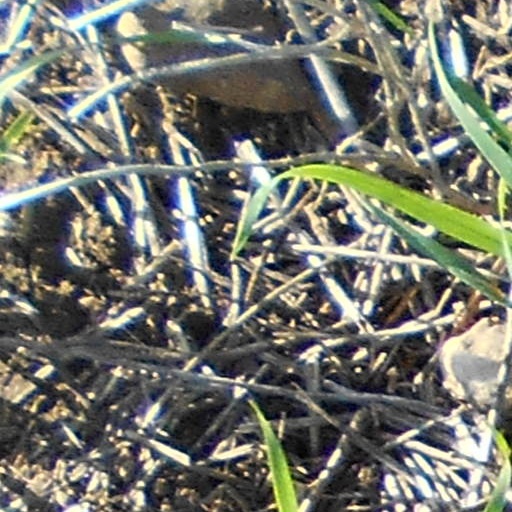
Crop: wheat